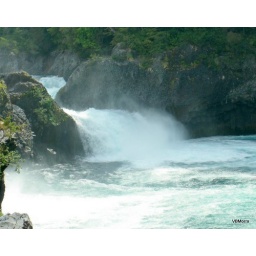
The water, decanted in the lake, is usually clear with a green hue.